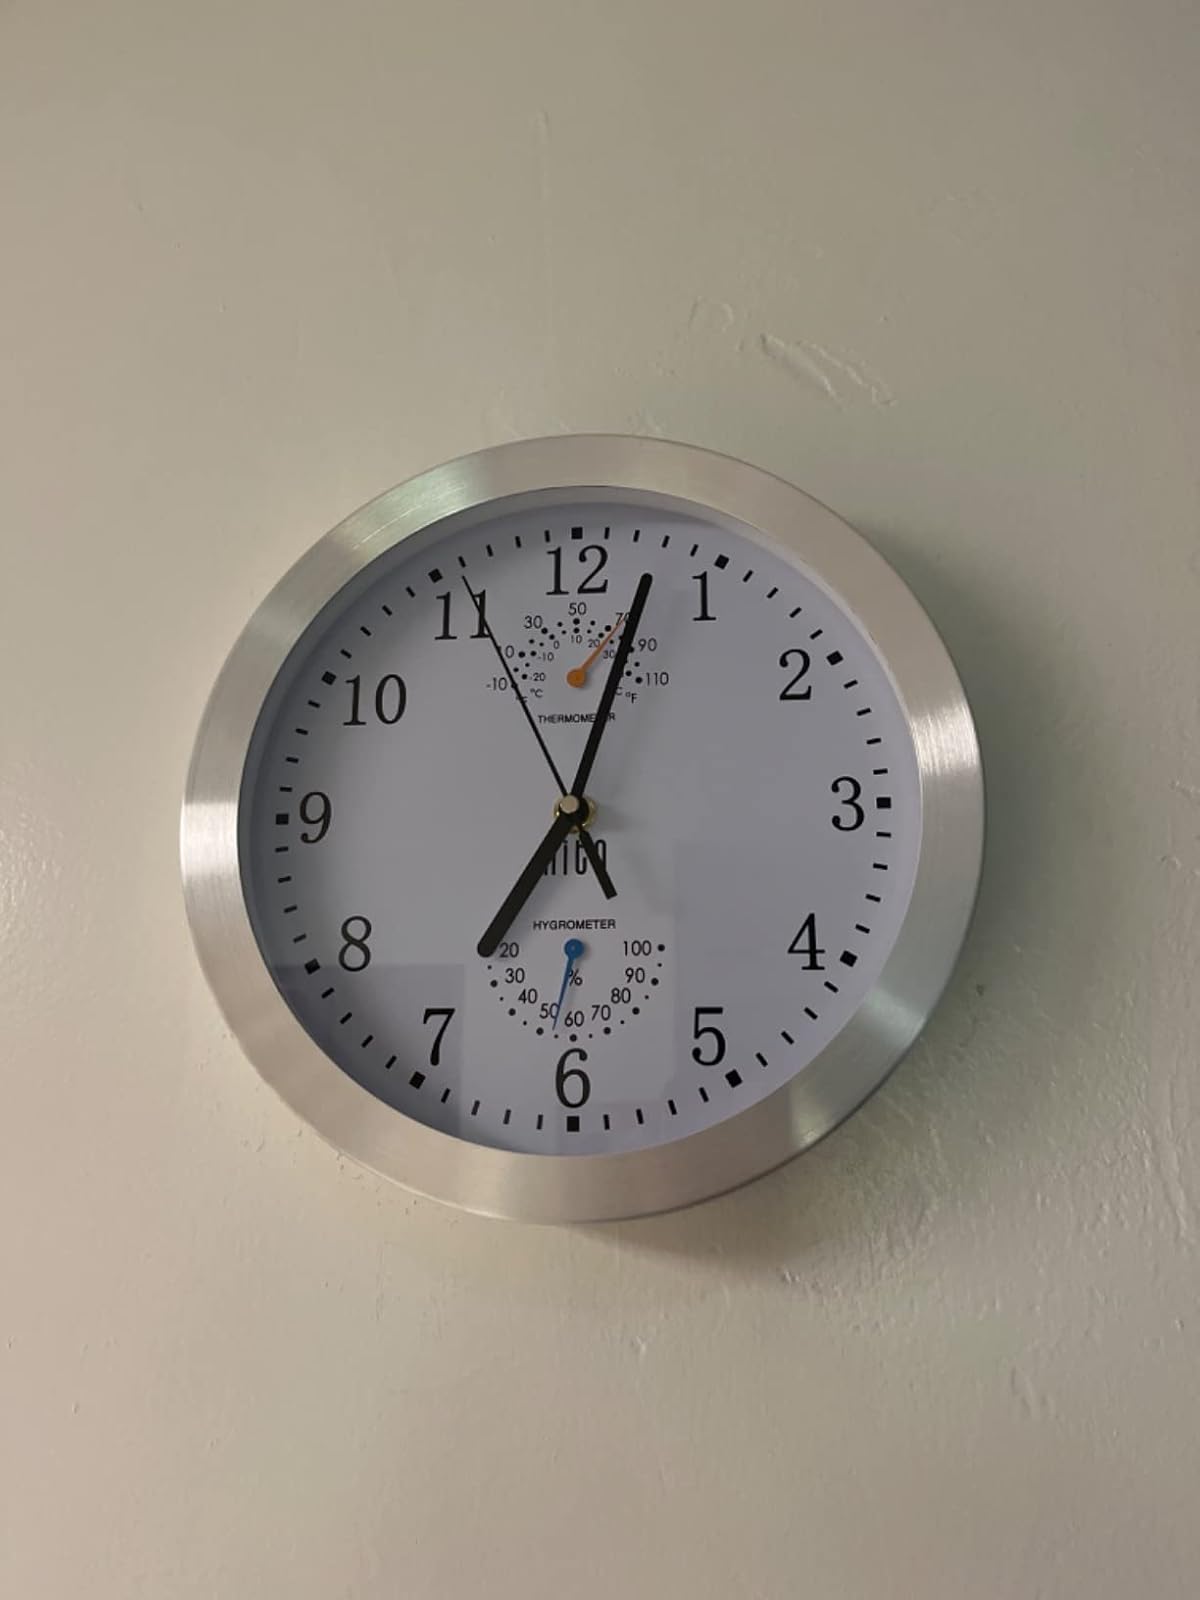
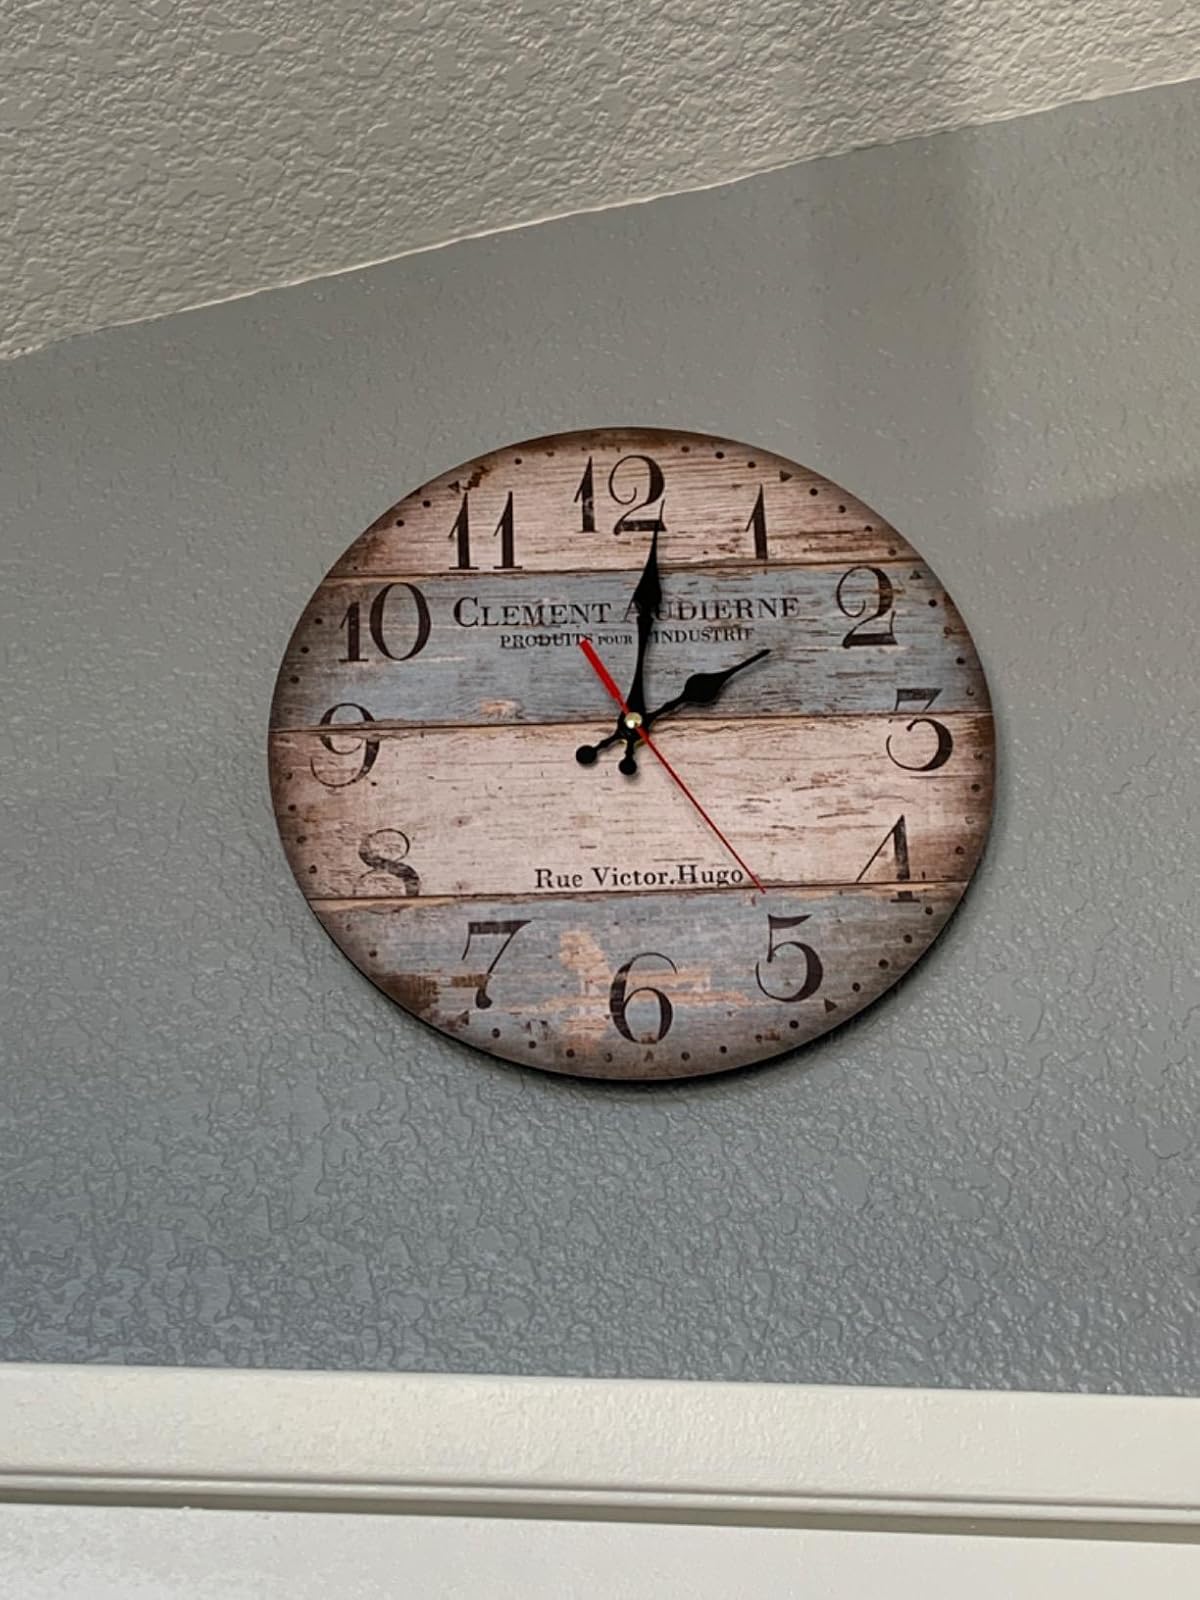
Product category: clock
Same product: no